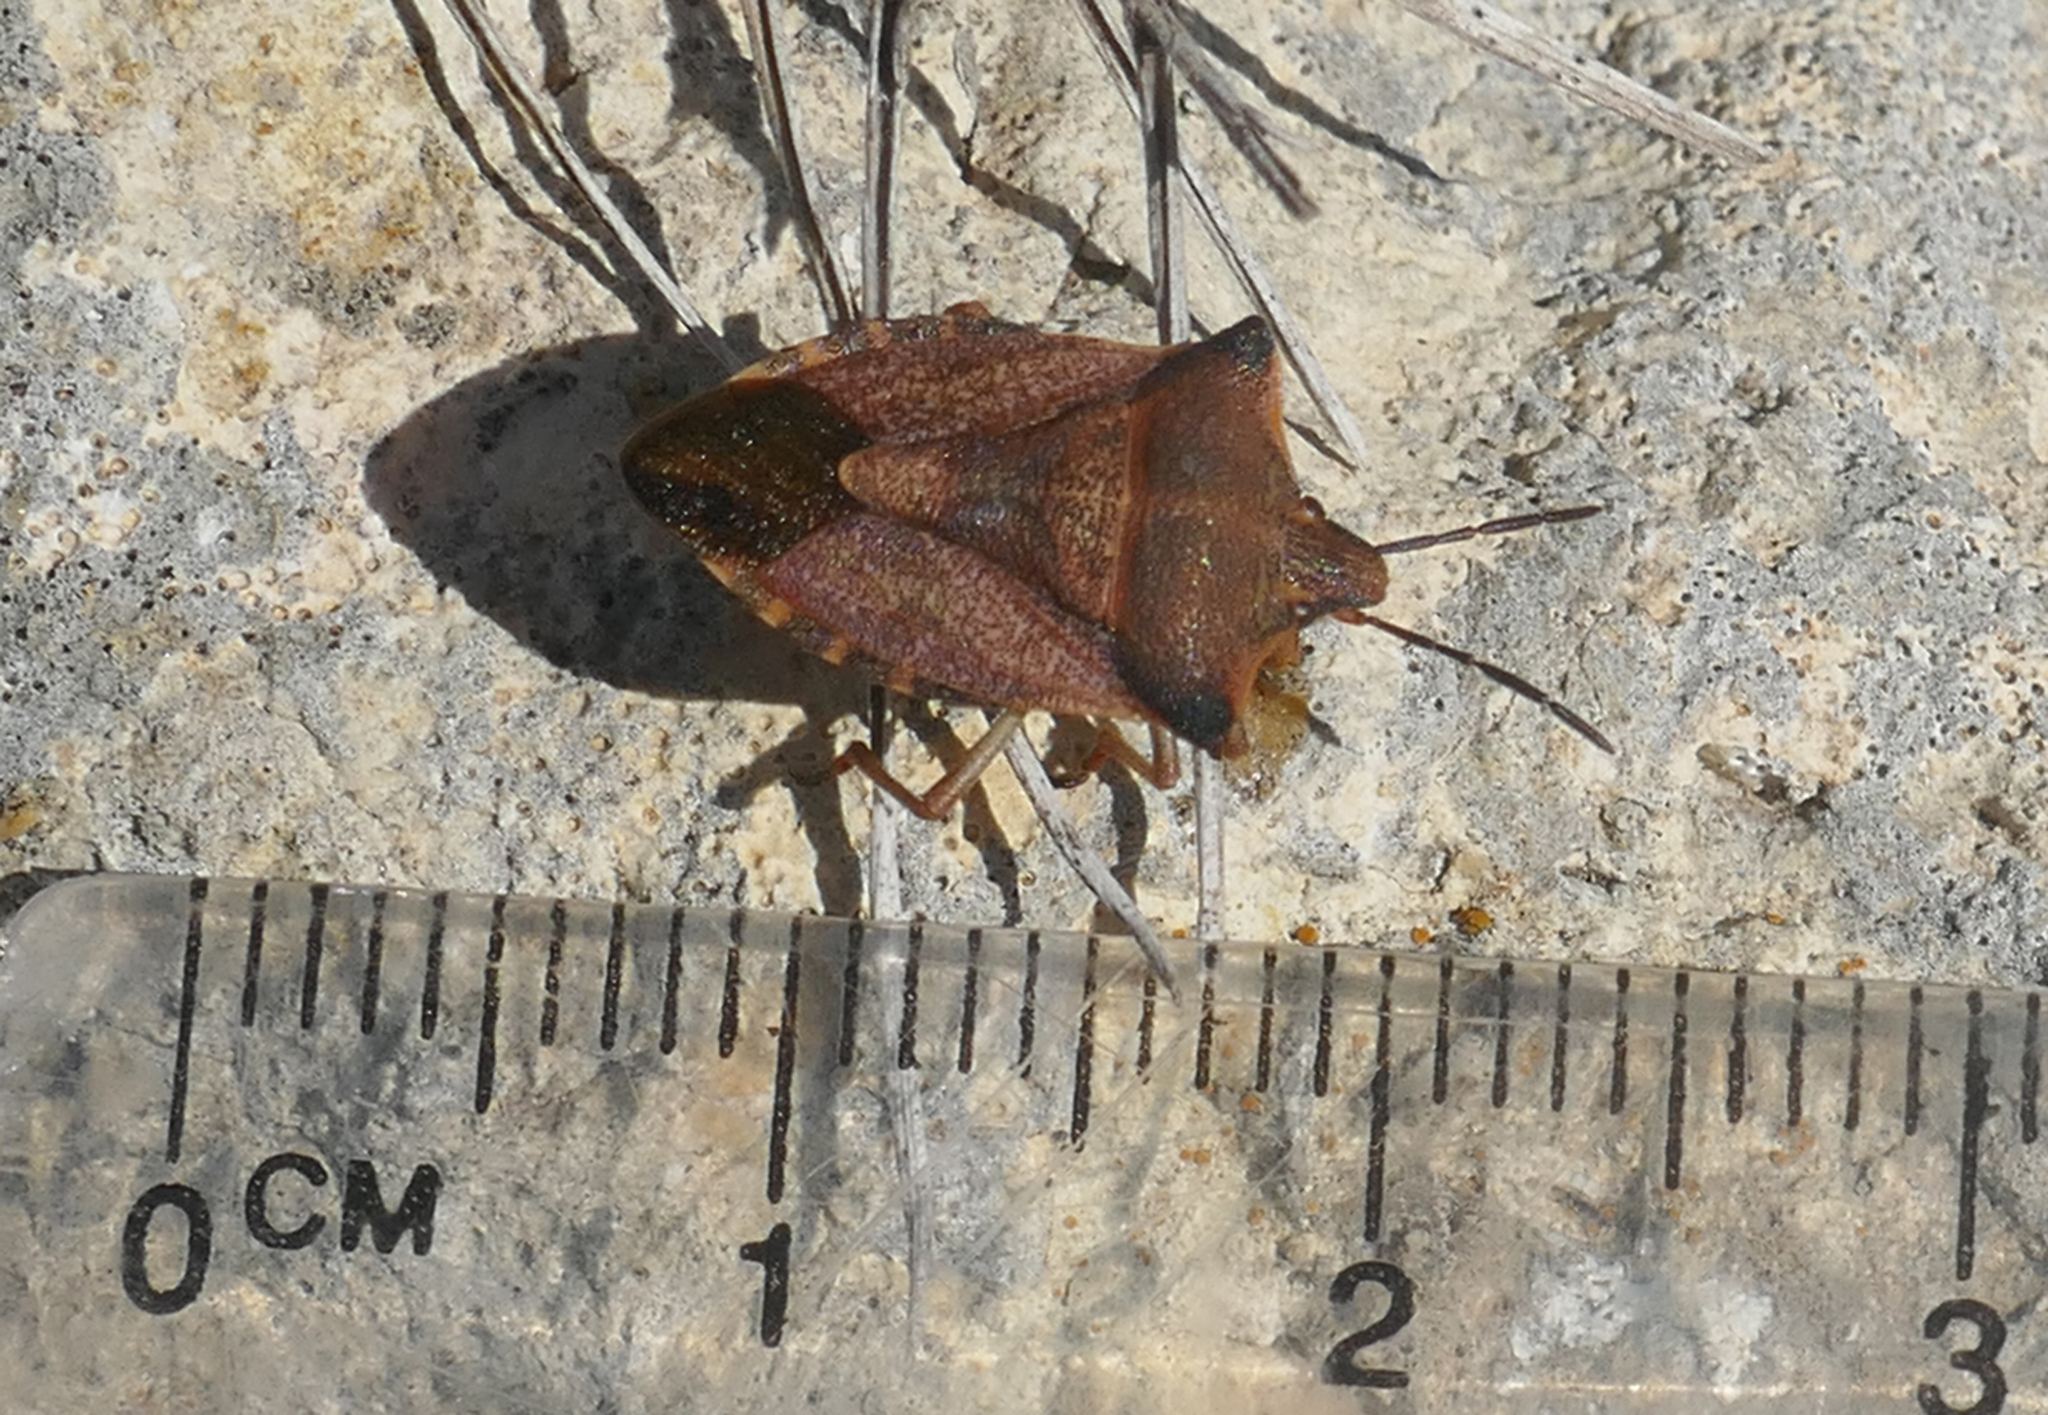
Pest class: stink_bug